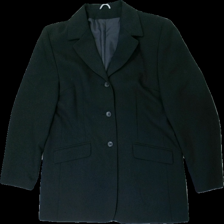
View: front
Type: Blazer
Category: Ladies
Brand: Missing
Colors: Black
Material: 63% poly, 37% cott
Cut: Regular
Size: 38
Stains: Minor
Damage: stains
Damage location: bottom right
Price range: <50
Recommended usage: Export
Description: Black blazer from unknown brand, size 38. Poor condition.